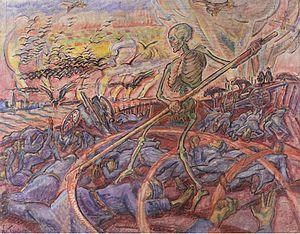
La Mort a été représentée en tant que figure anthropomorphe ou comme personnage fictif dans de nombreuses mythologies et cultures populaires.